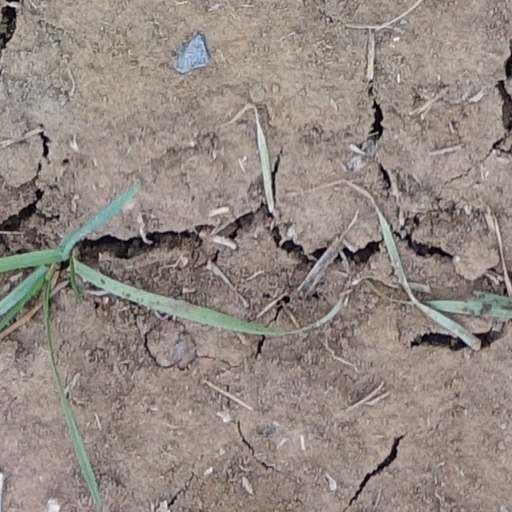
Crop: wheat